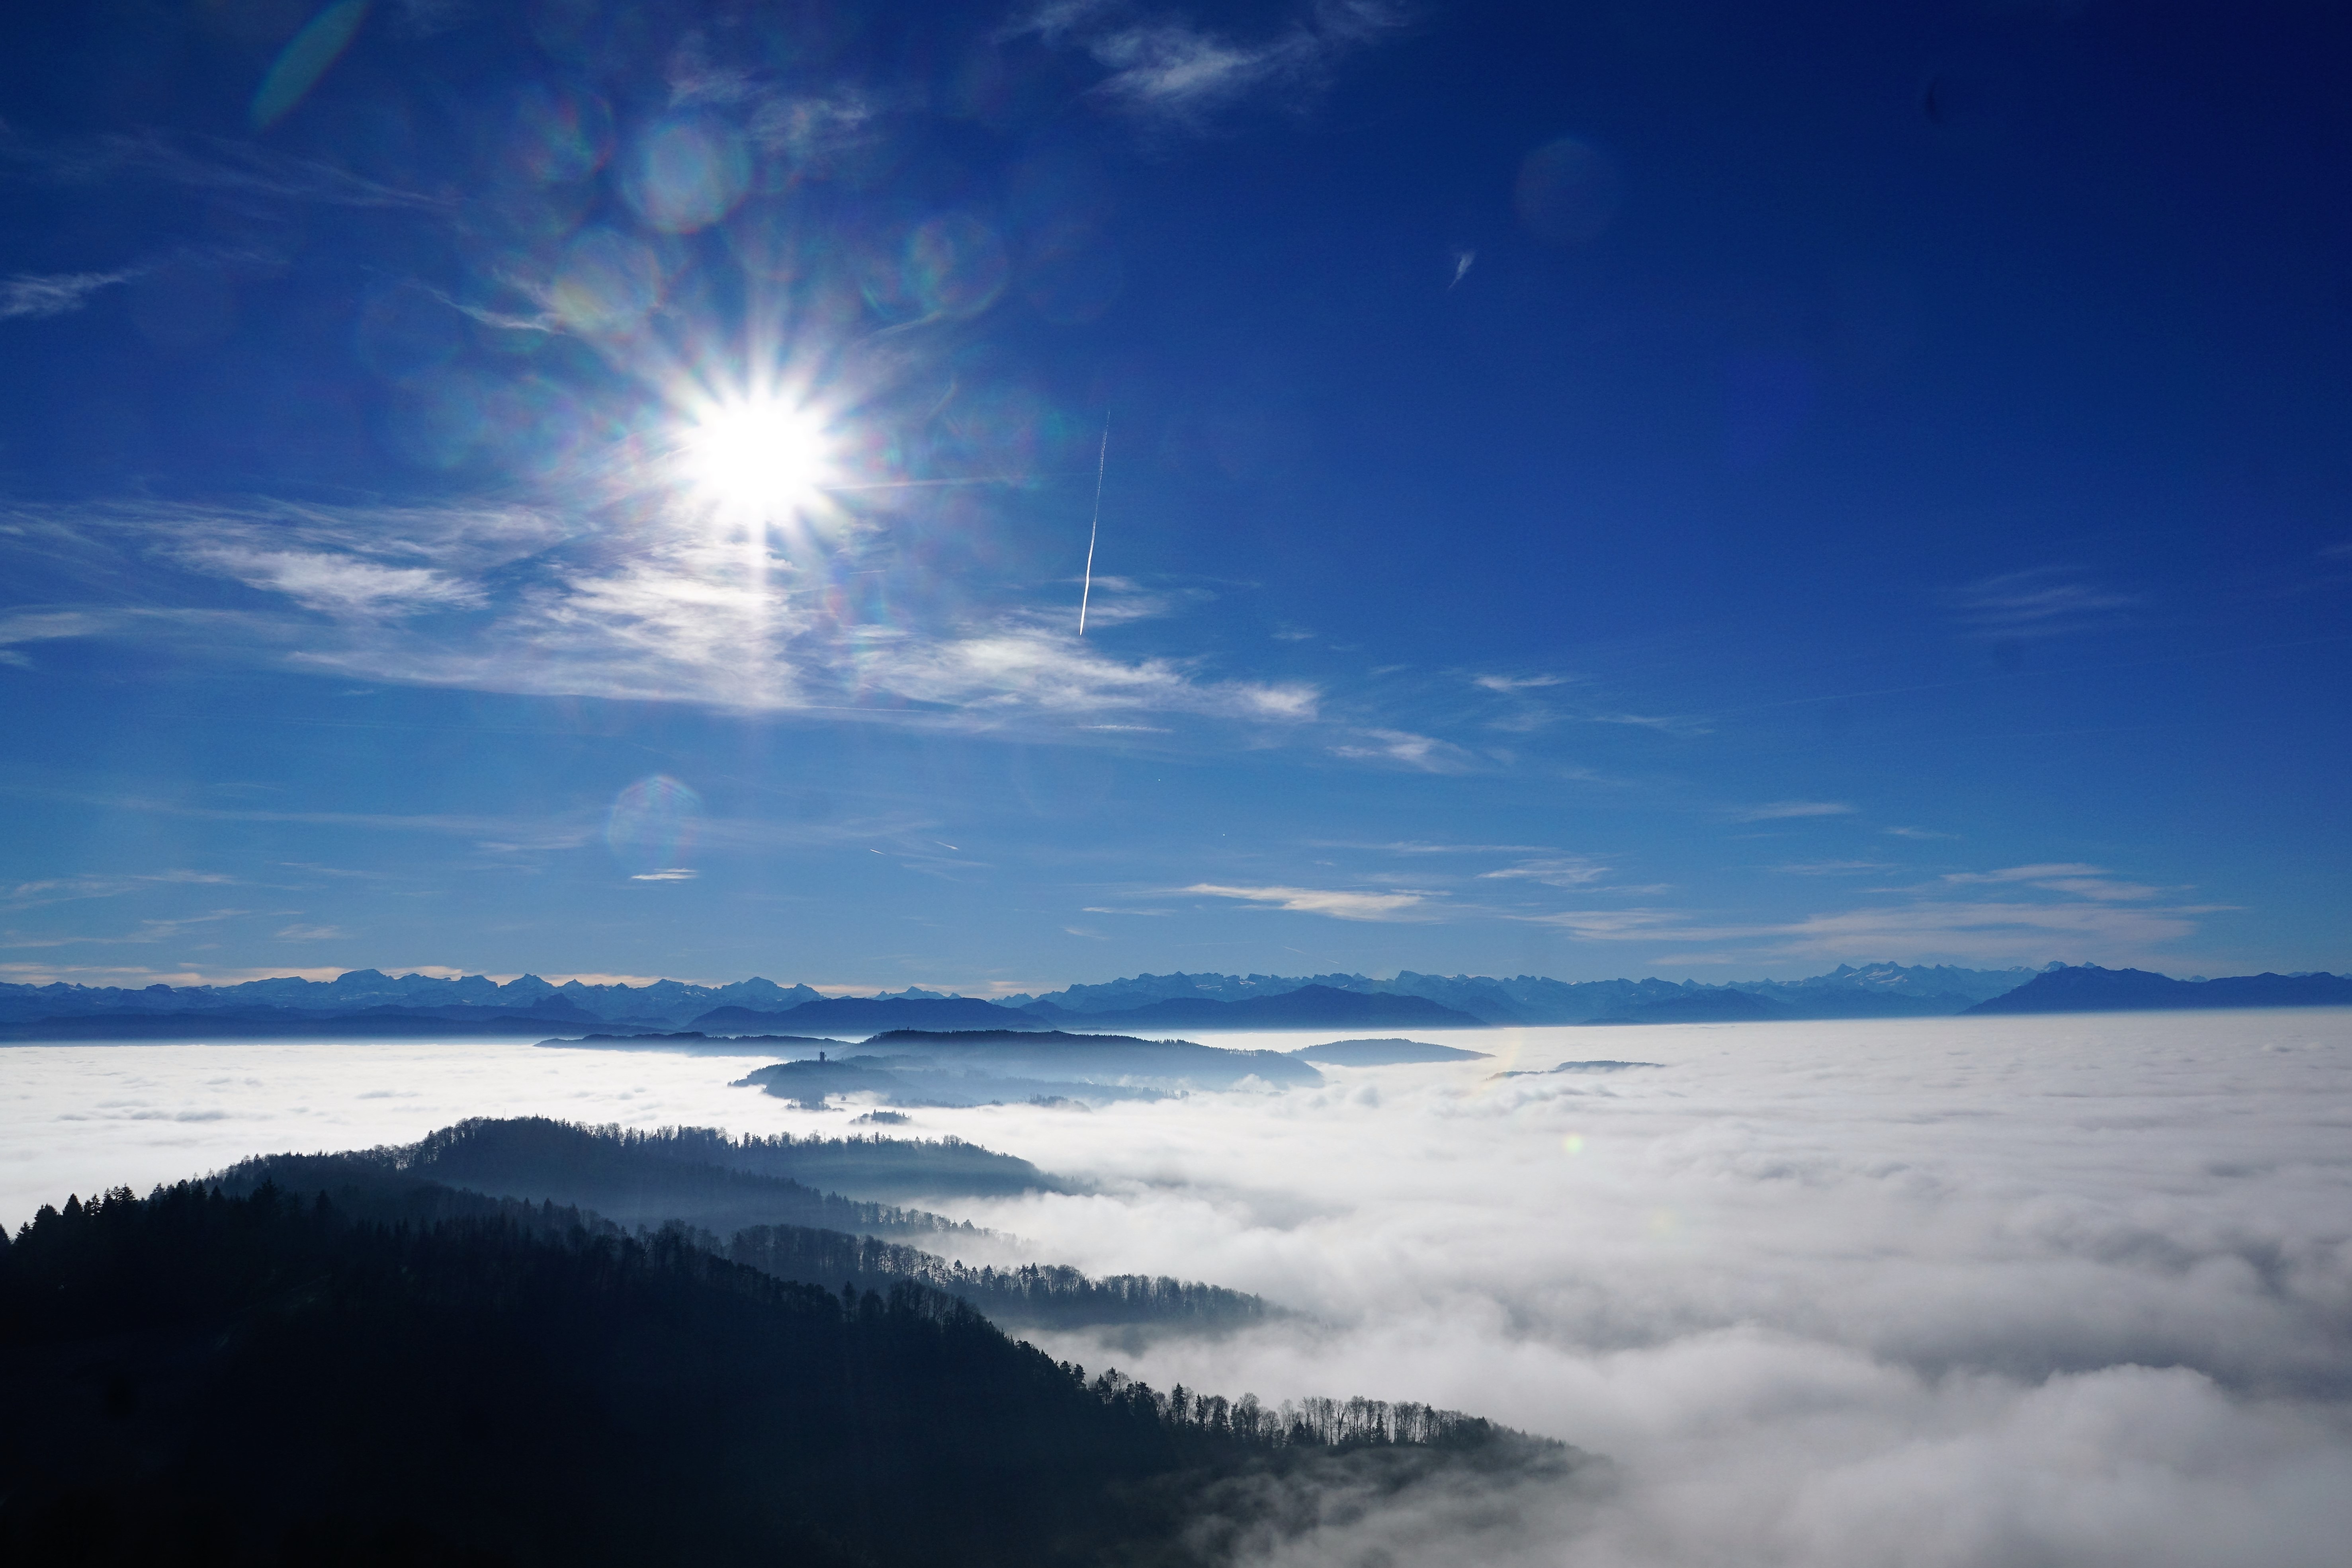
sea, nature, horizon, mountain, snow, winter, cloud, sky, sun, fog, sunrise, hiking, sunlight, morning, dawn, atmosphere, mountain range, dusk, reflection, high, weather, clouds, switzerland, canton, zurich, day, december, uetliberg, meteorological phenomenon, atmospheric phenomenon, atmosphere of earth, mountainous landforms